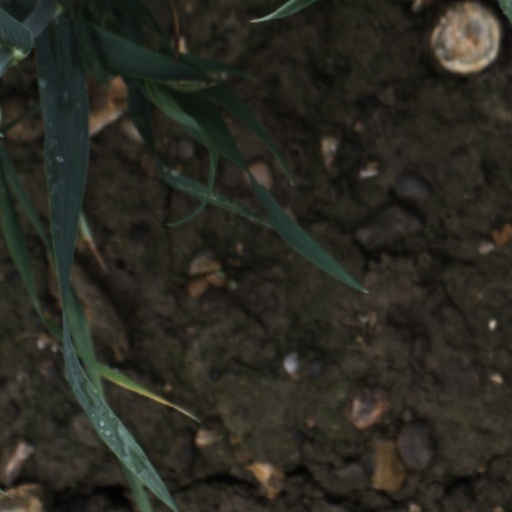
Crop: wheat